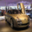
Label: automobile